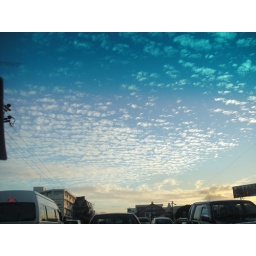
A quick shot while stuck in traffic, the sky was cute with plenty of lil puffy clouds!